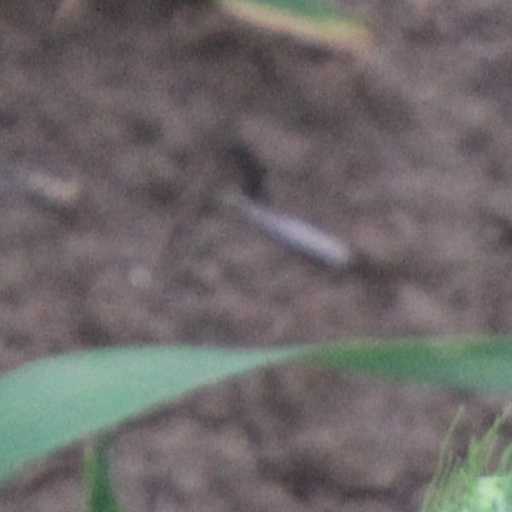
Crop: wheat